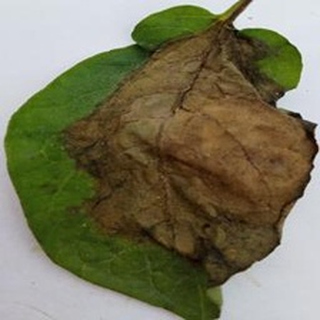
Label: potato_late_blight